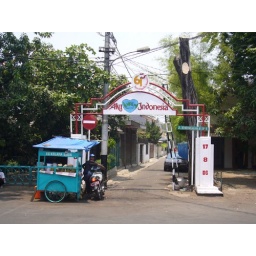
I love Indonesia, this sign near my house says it all!